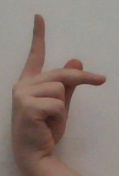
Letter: dha